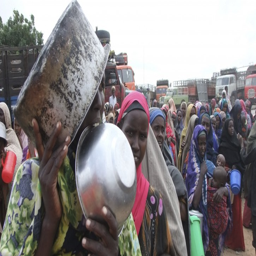
holding their pots women and children line up to receive cooked food distributed by membership organisation .